Tazio Secchiaroli

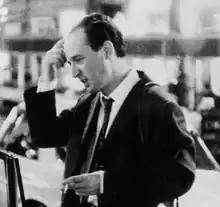
Tazio Secchiaroli

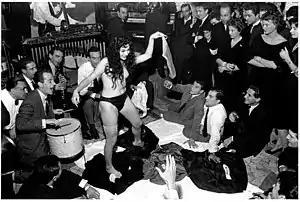
One of Secchiaroli's famous photos of Aïché Nana's striptease at Rugantino in 1958, which inspired Federico Fellini with a famous and controversial scene from the film "La Dolce Vita"

Tazio Secchiaroli (26 November 1925 – 24 July 1998) was an Italian photographer known as one of the original paparazzi. He founded the agency Roma Press Photo in 1955.